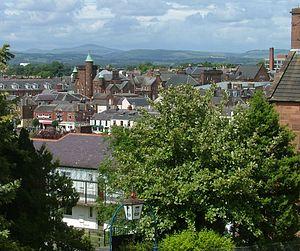
La paroisse de Dumfries est à la fois une paroisse civile et un district de services locaux canadien du comté d'York, au Nouveau-Brunswick.